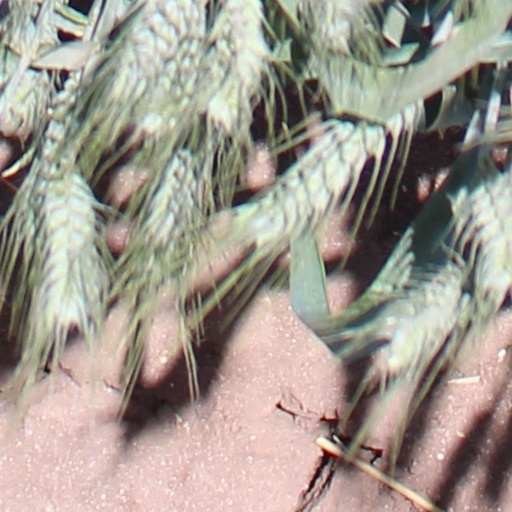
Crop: wheat